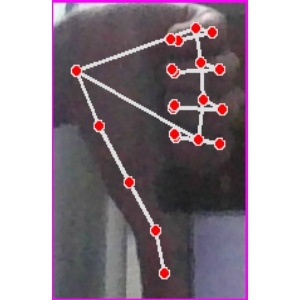
अक्षर: फ